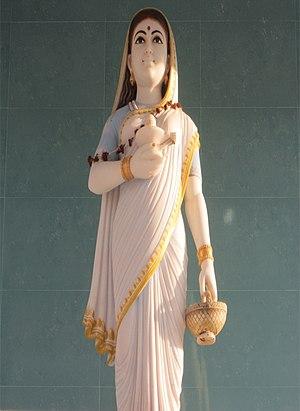
La dynastie Holkar commence avec Malhar Rao qui rejoint le service du Peshwa en 1721 et qui atteint rapidement le rang de Subedar. Lui et ses descendants dirigent l'Indaur en Inde, en tant que rajas marathe puis maharajas. L'Indaur est membre indépendant de l'Empire marathe jusqu'en 1818 puis État princier sous protectorat de l'Inde britannique avec une salve de 19 coups de canons jusqu'à l'indépendance de l'Inde.